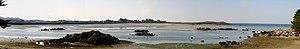
La baie du Curnic en Guissény.
Guissény [giseni] est une commune du département du Finistère, dans la Région Bretagne, en France.